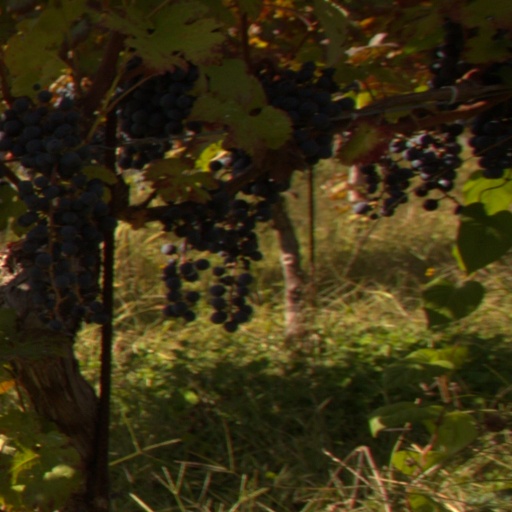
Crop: grape